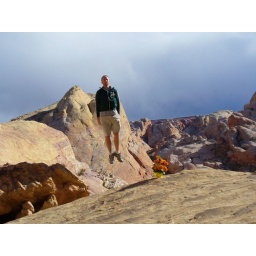
SunnyMug in the WhiteCap area, with a white boy with some crazy vertical.